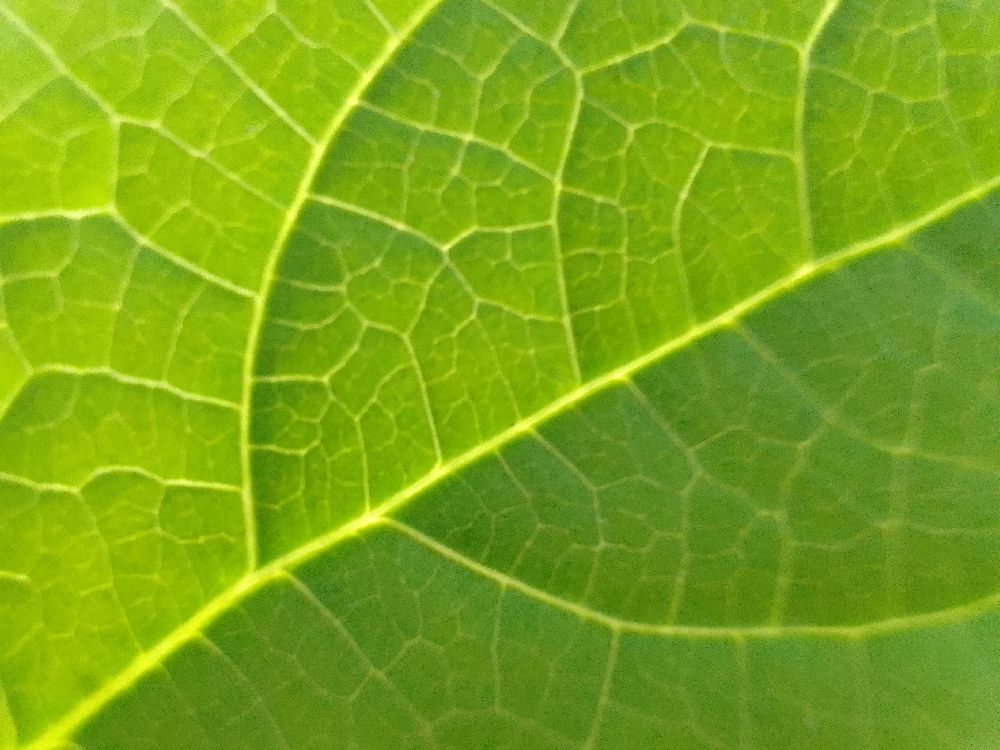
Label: healthy